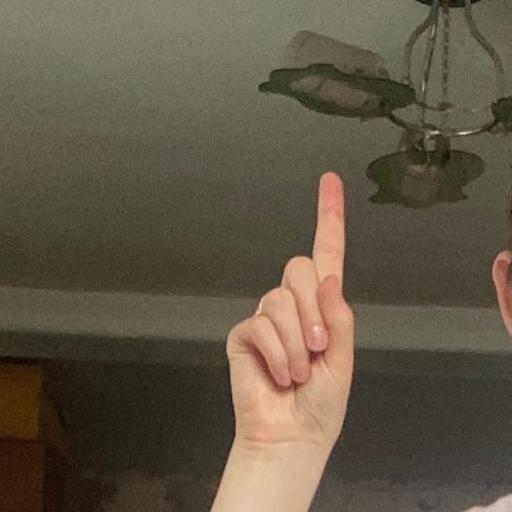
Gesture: one